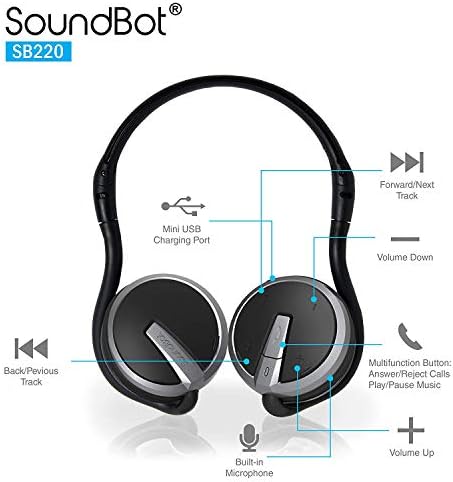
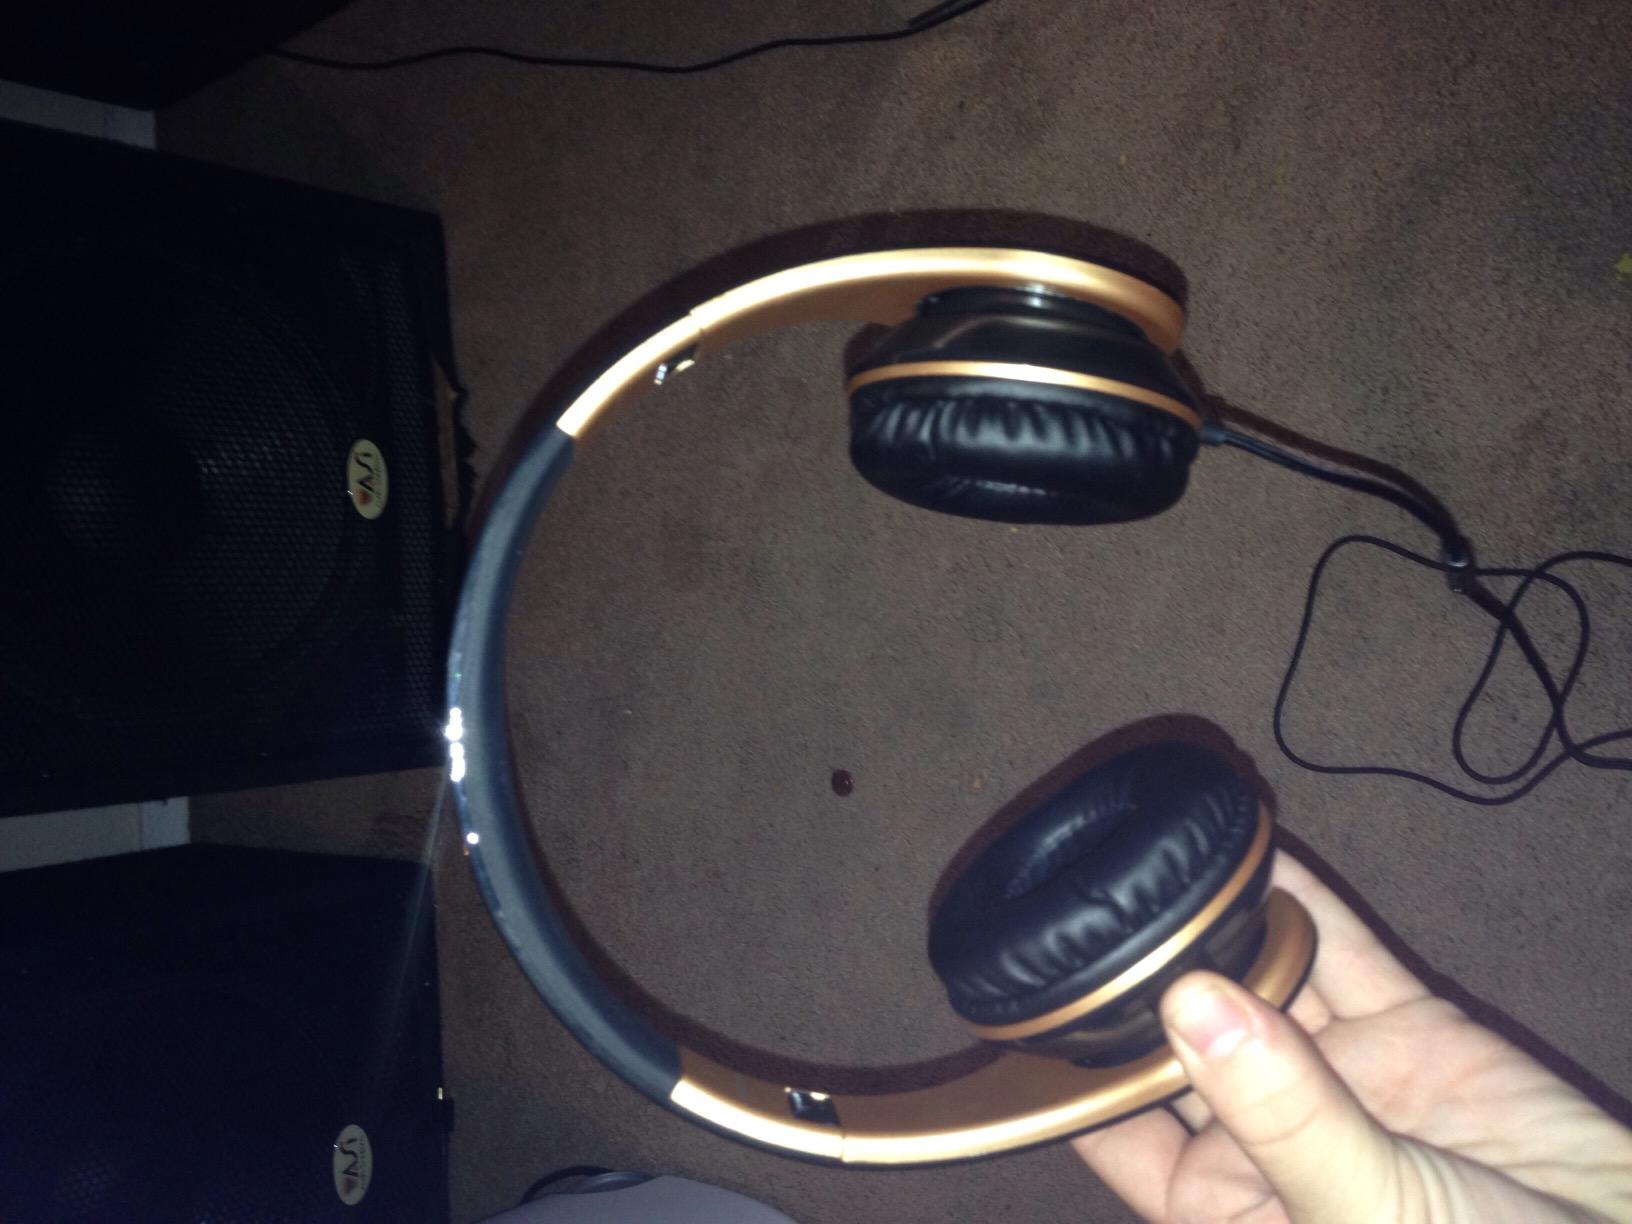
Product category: headphones
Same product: no